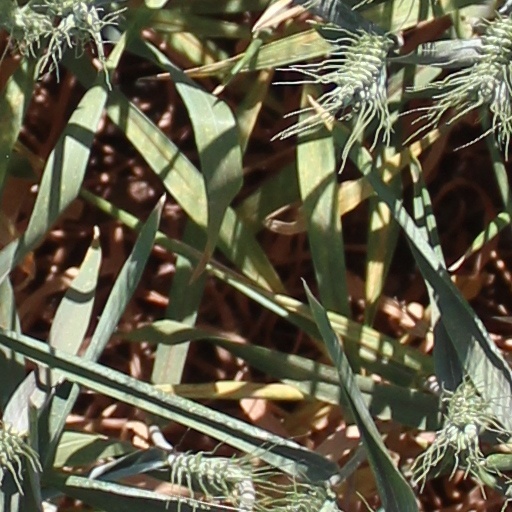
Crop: wheat